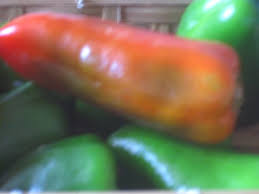
Label: trash